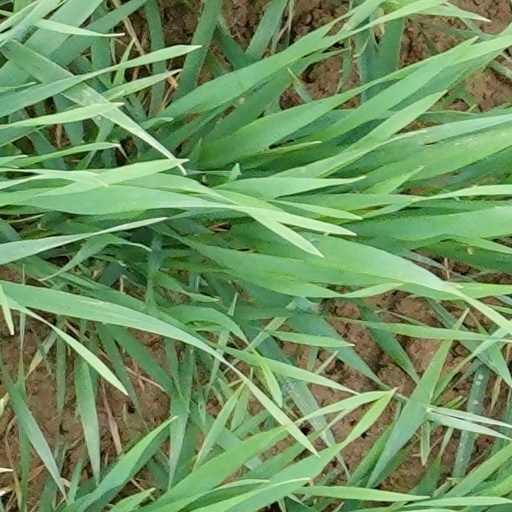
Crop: wheat